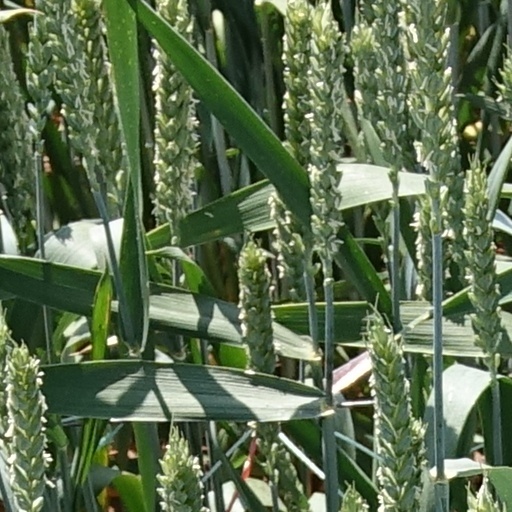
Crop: wheat